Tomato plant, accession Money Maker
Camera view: tilt-top (135 deg); turntable rotation: 180 degrees
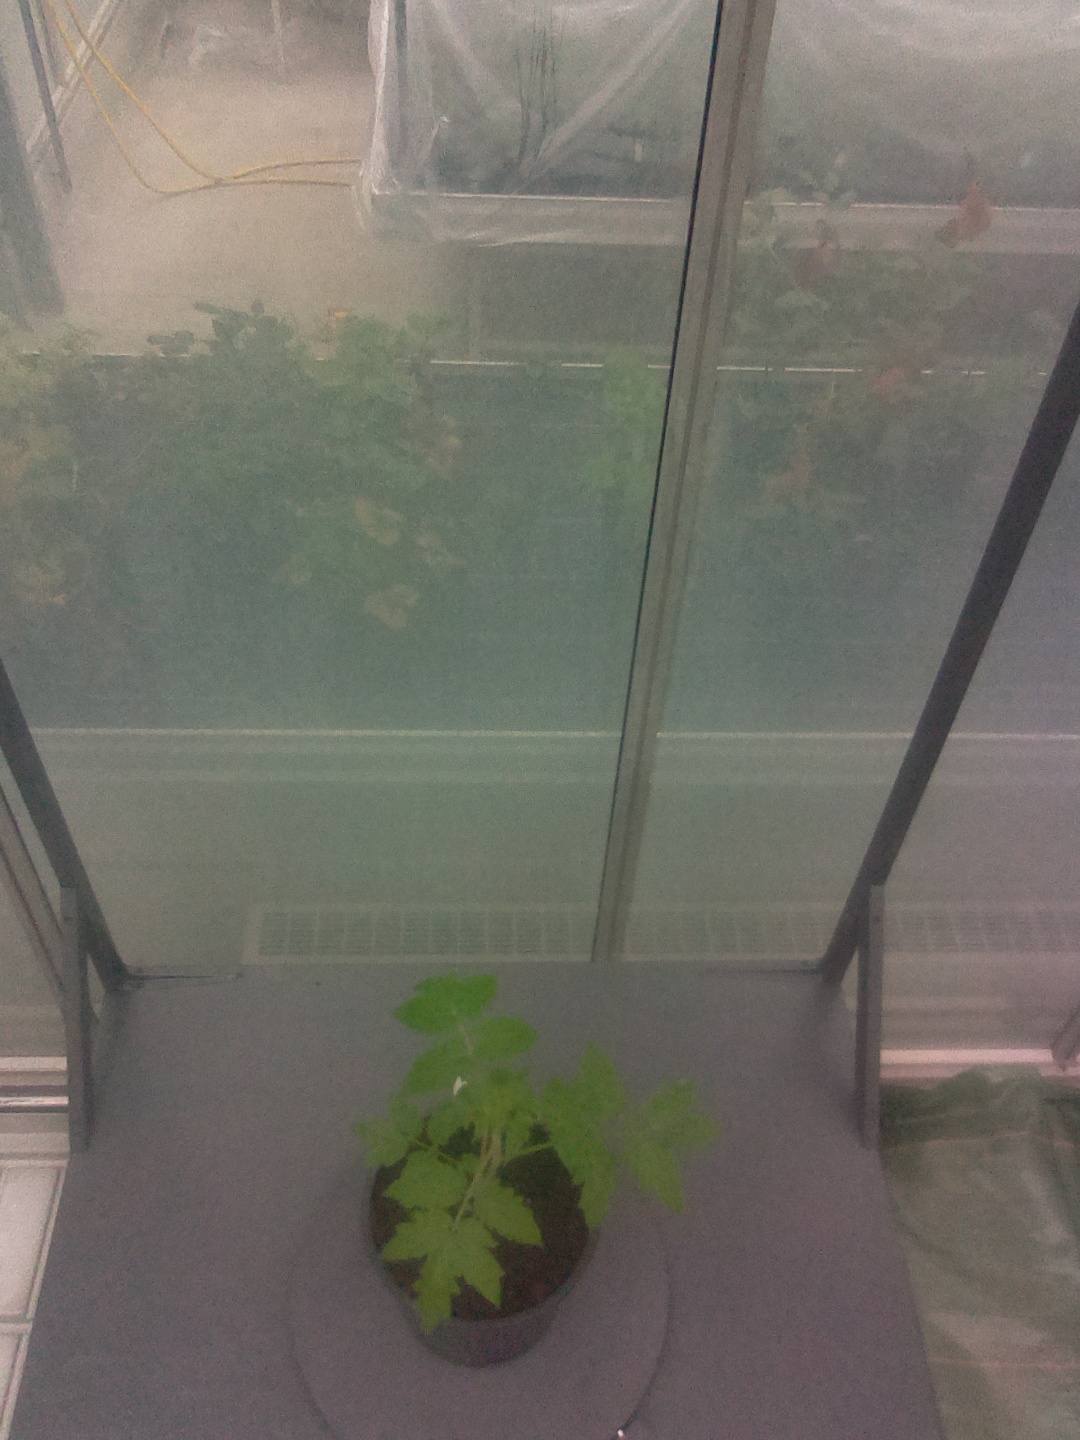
BBCH growth stage 13: 6 of true leaves visible